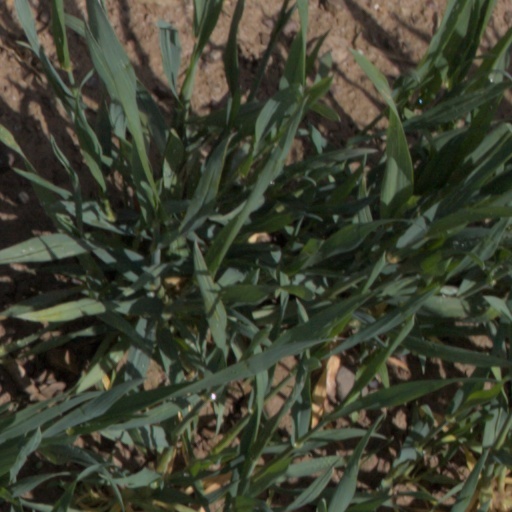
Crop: wheat